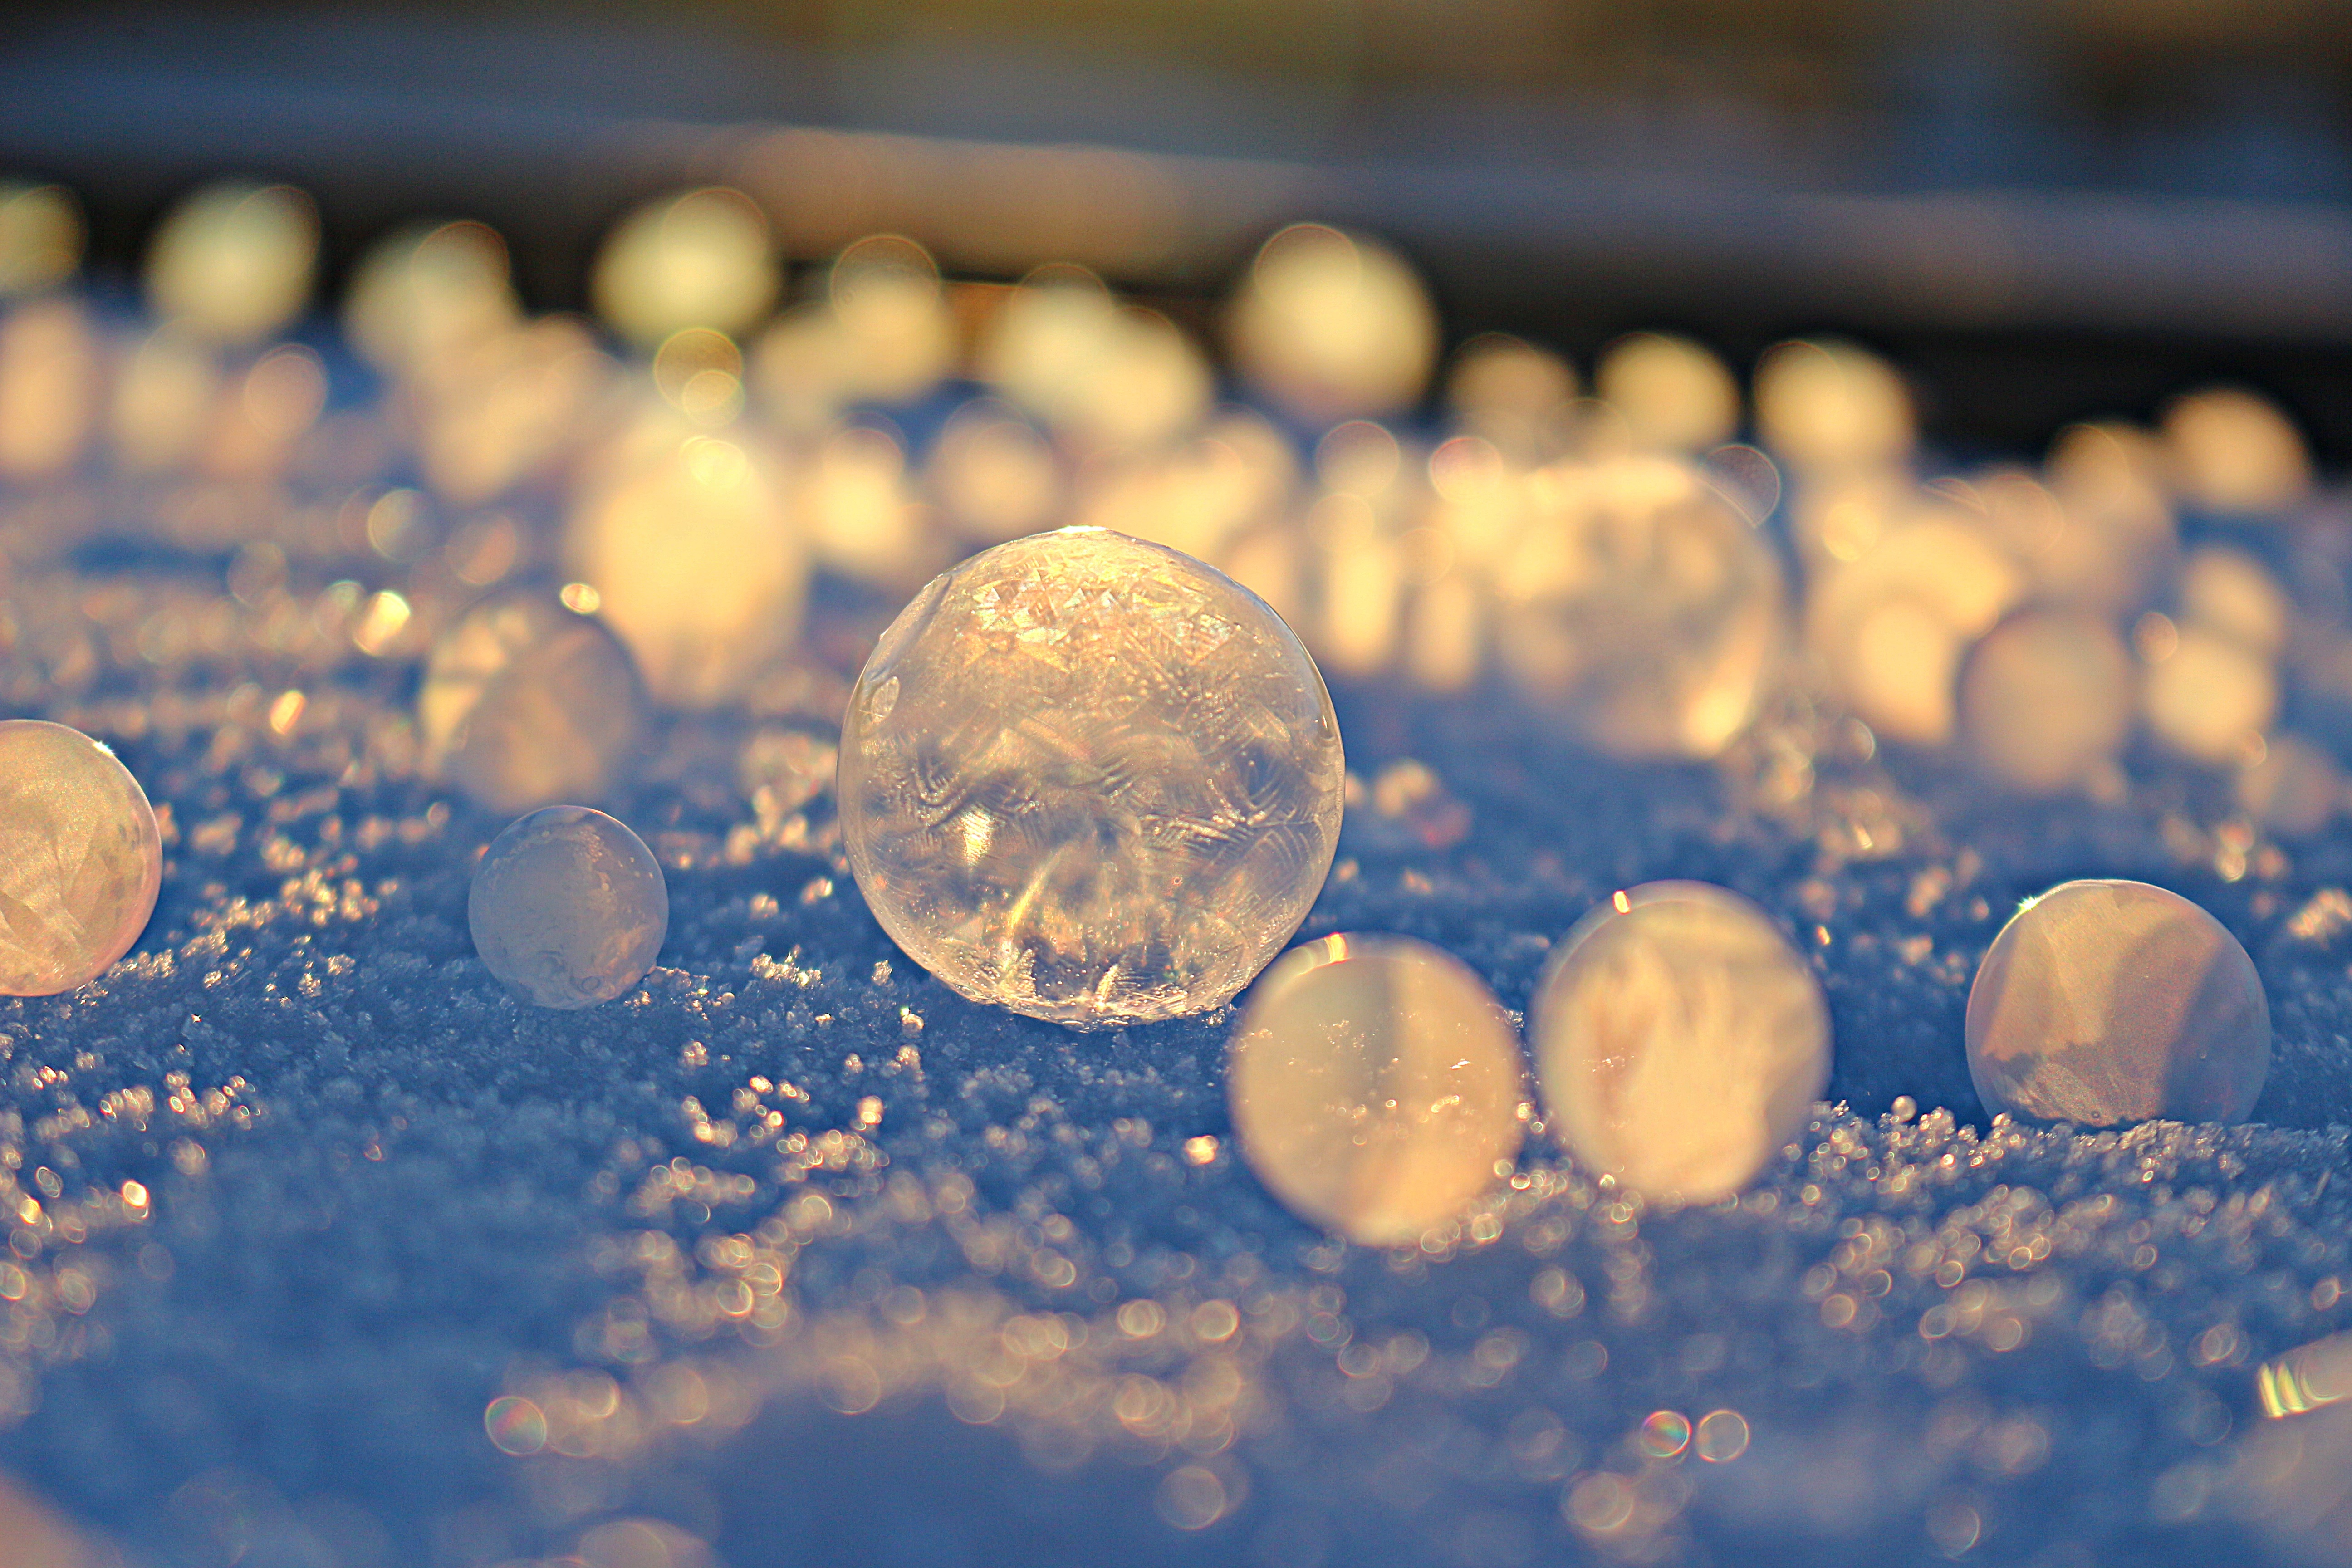
water, snow, cold, winter, light, night, photography, sunlight, frost, reflection, freeze, frozen, blue, bubble, close up, ball, sphere, soap bubble, shape, macro photography, eiskristalle, crystals, atmosphere of earth, liquid bubble, frost blister, frost globe